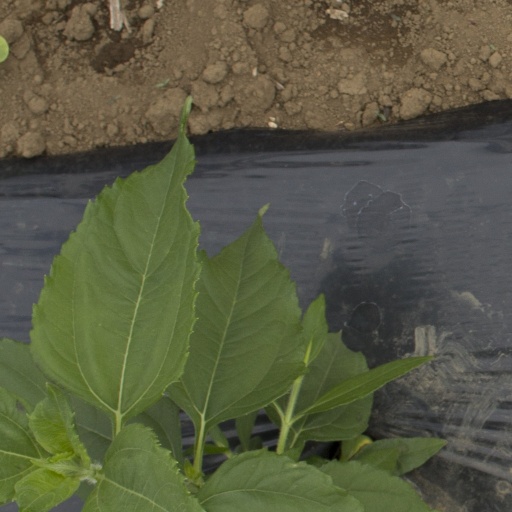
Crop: Jerusalem artichoke